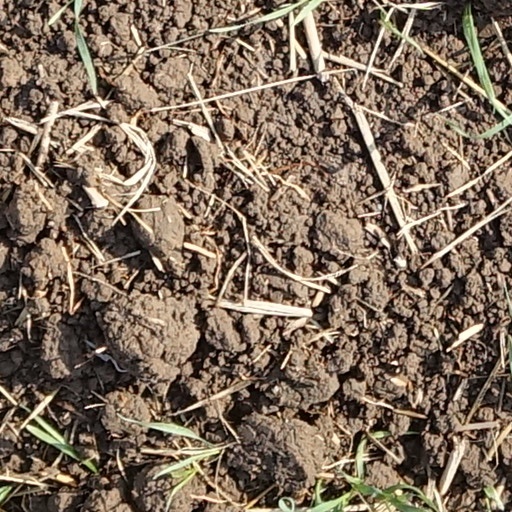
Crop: wheat